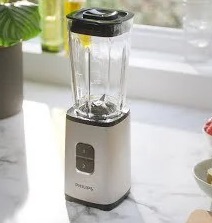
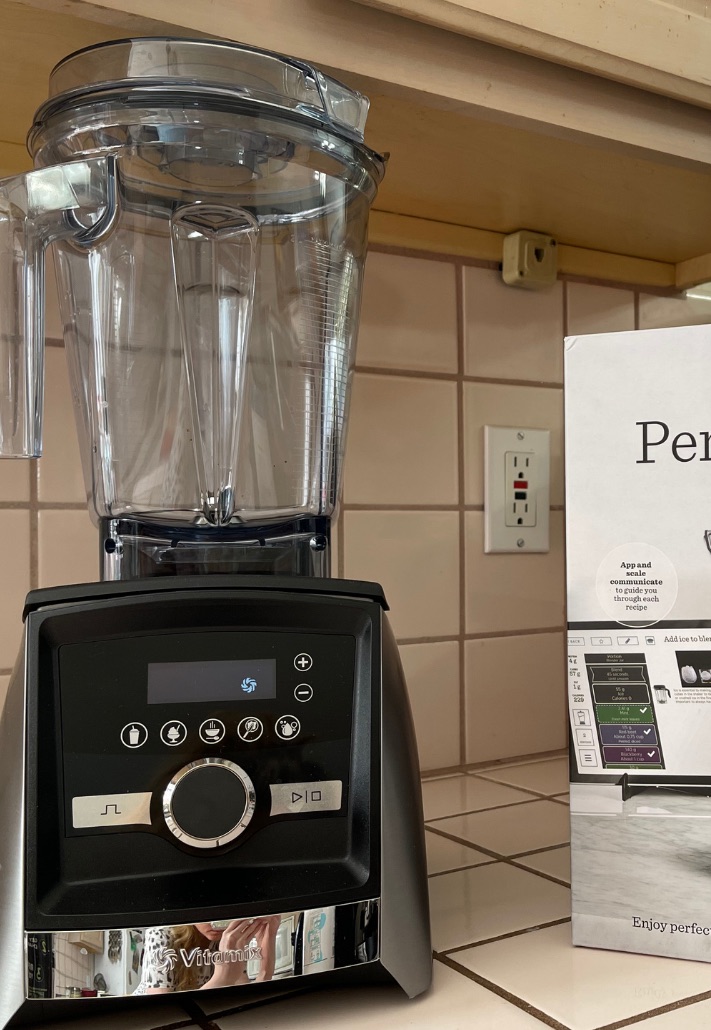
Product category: items_blender
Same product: no